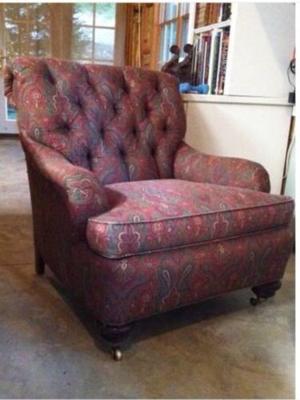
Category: chair